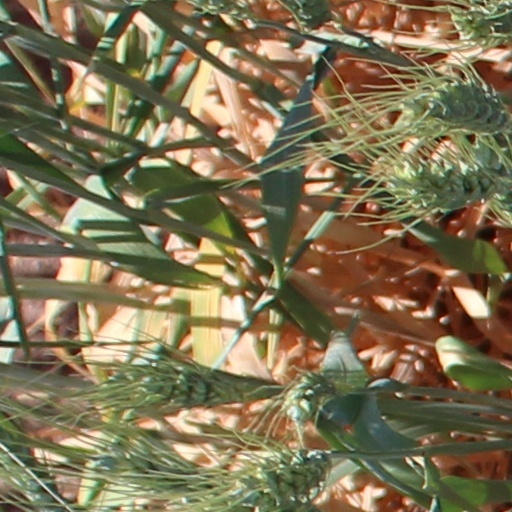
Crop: wheat